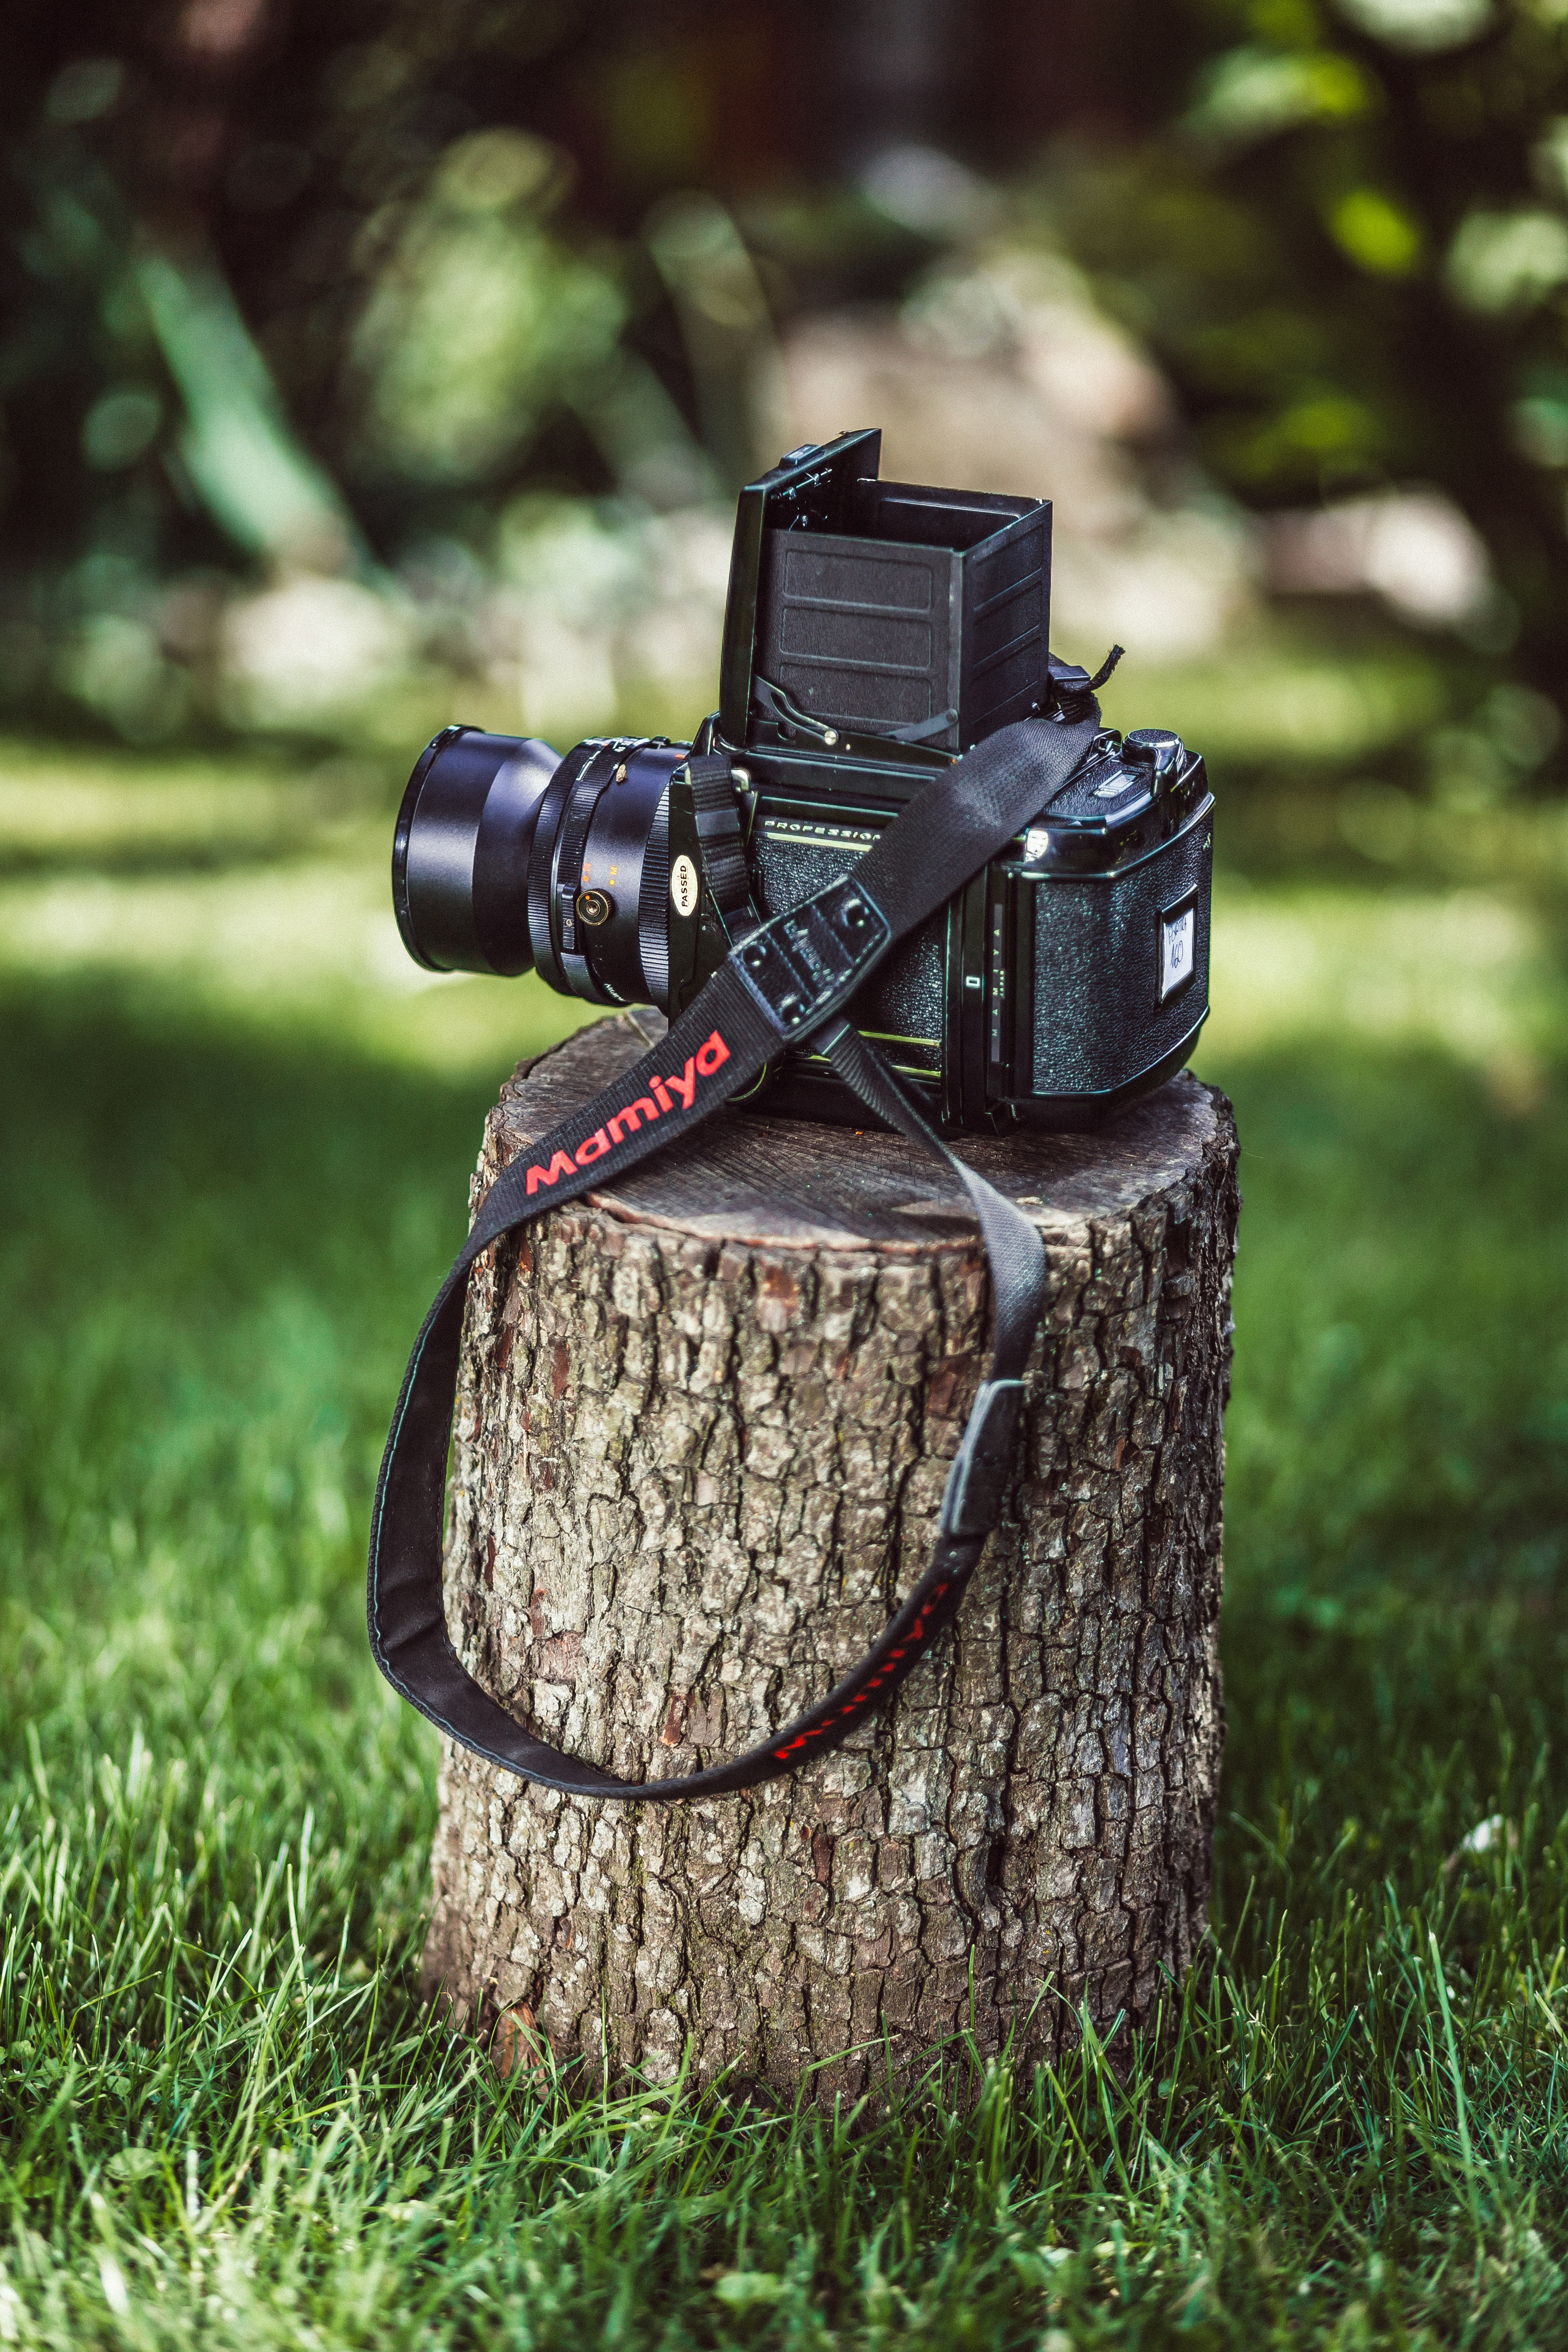
wood, camera, photography, vintage, photographer, retro, old, film, photo, viewfinder, lens, film camera, weapon, vintage camera, old camera, hipster, reflex camera, wooden, gun, cannon, mamiya, single lens reflex camera